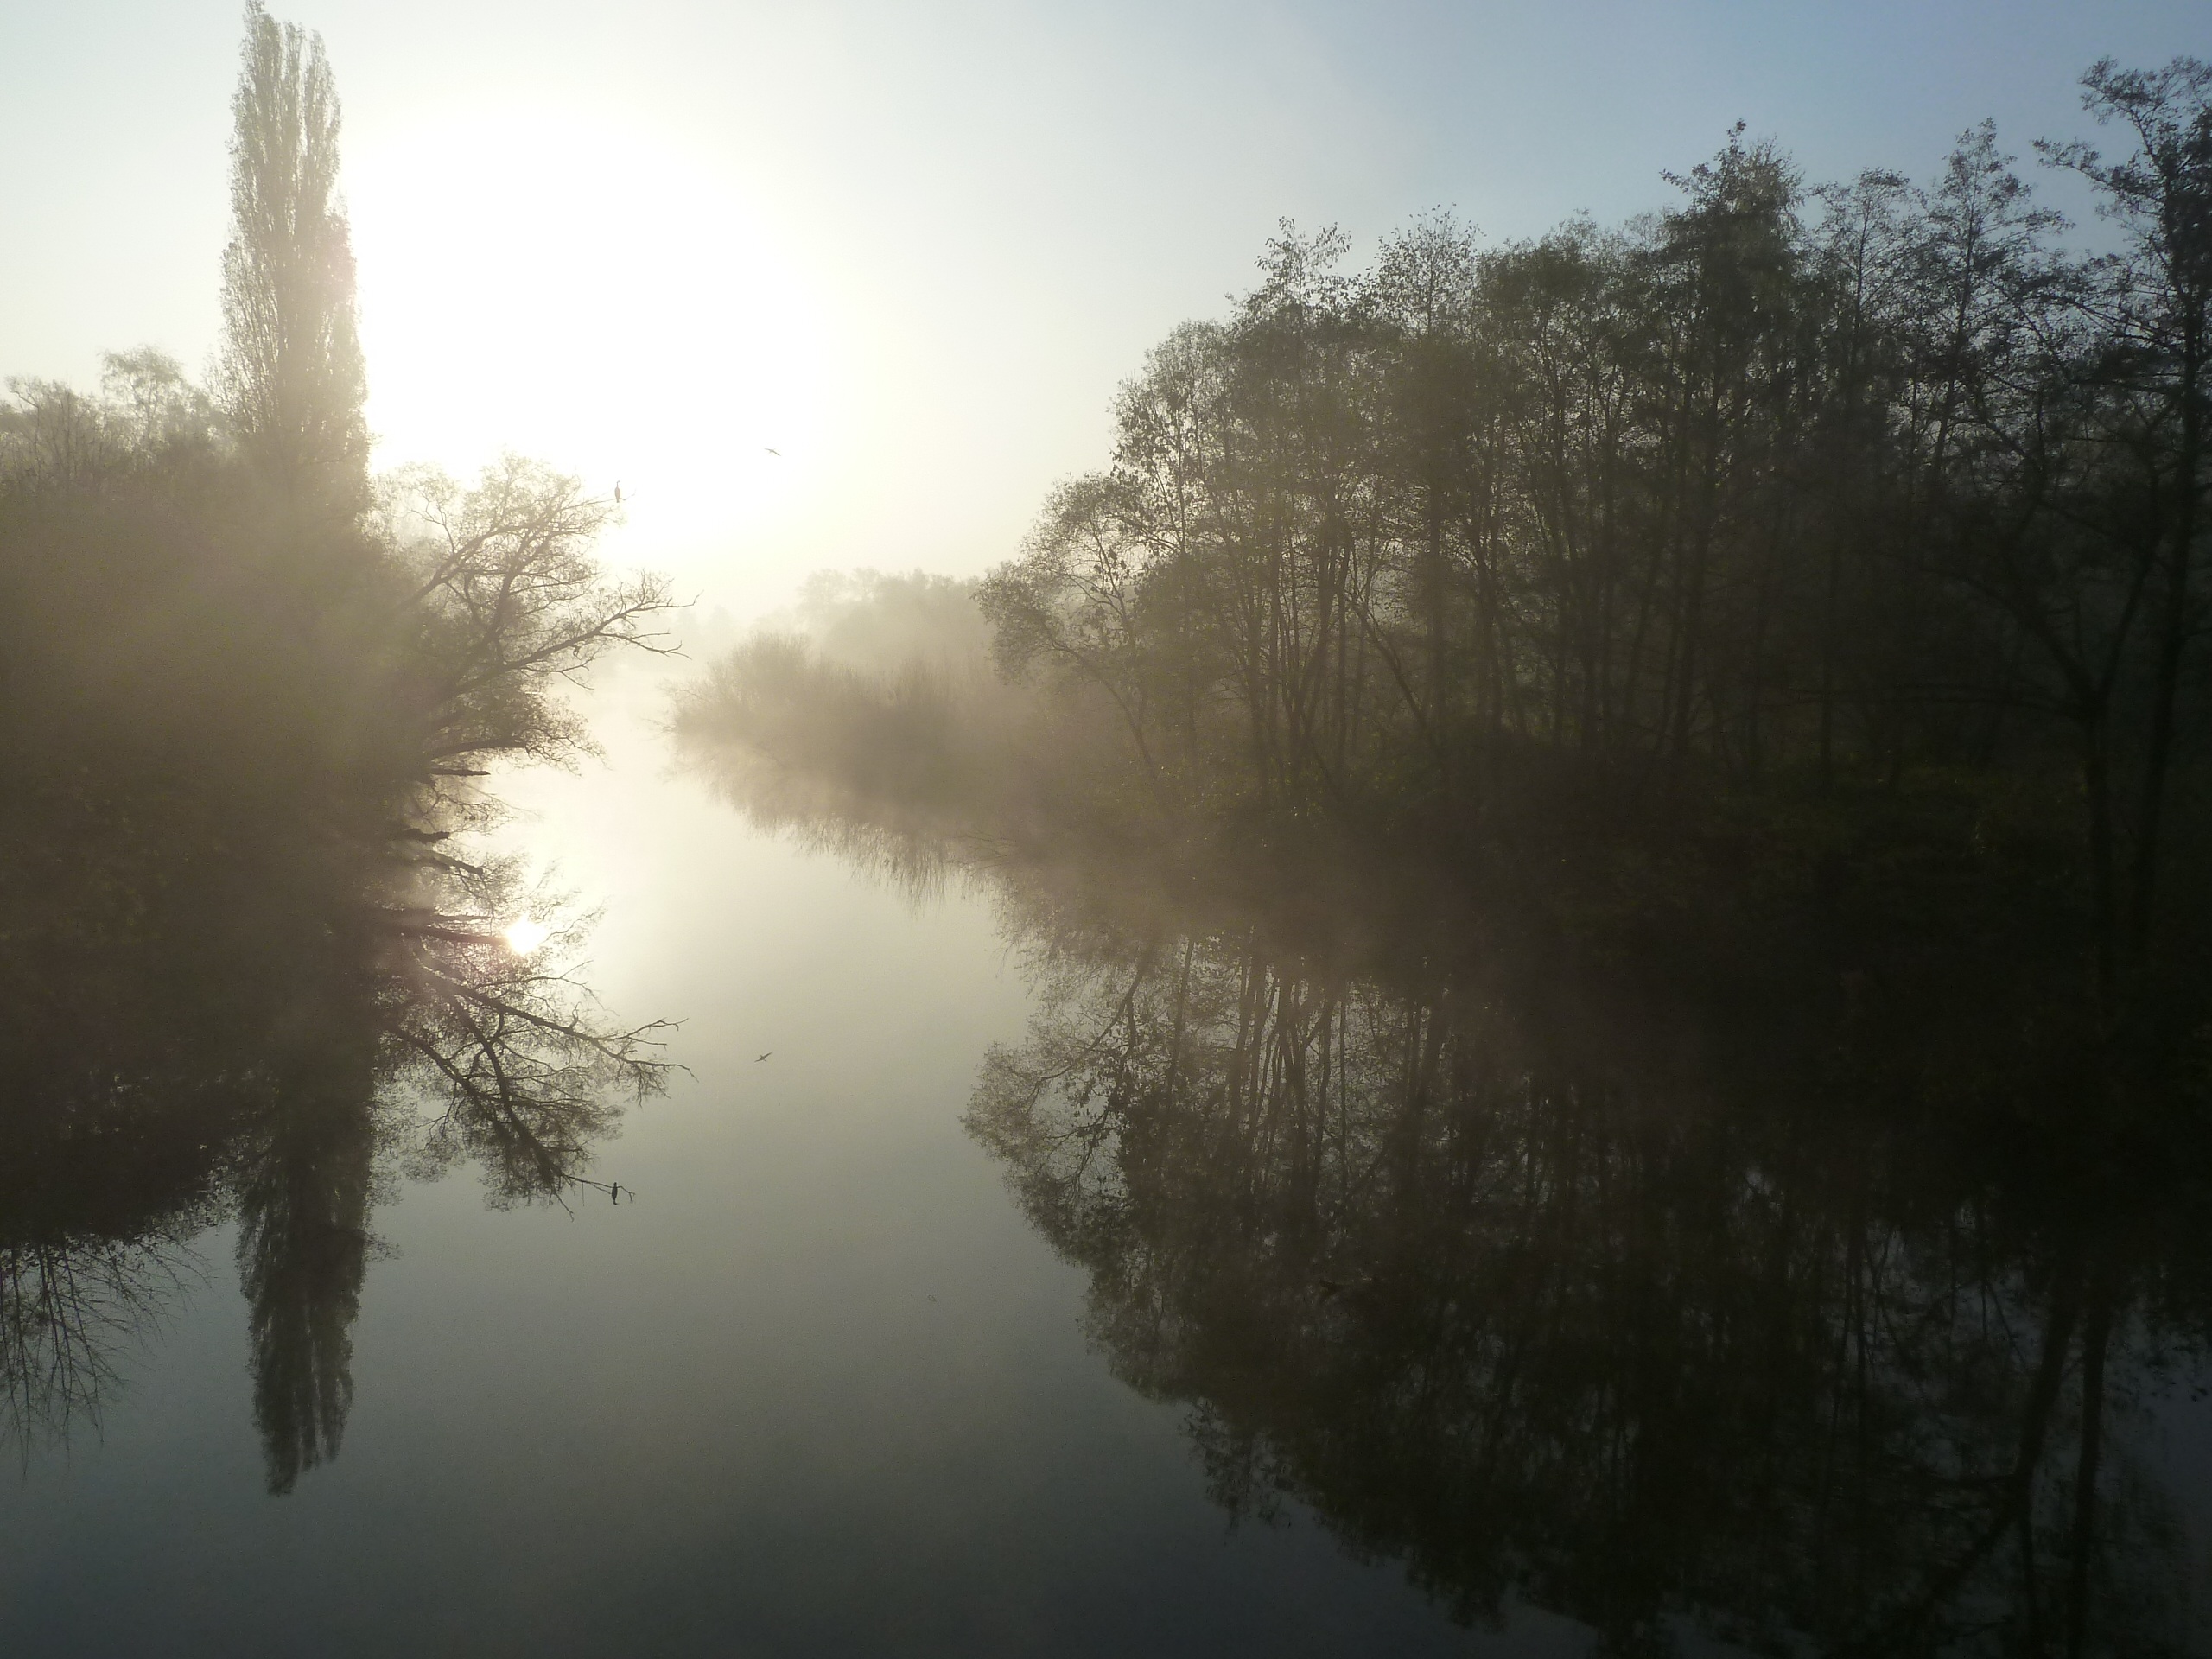
tree, water, nature, forest, branch, cloud, sun, fog, sunrise, mist, sunlight, morning, dawn, atmosphere, river, dusk, evening, reflection, autumn, weather, haze, mood, back light, atmospheric phenomenon, woody plant